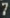
Number: 7